Cornelius Boyle

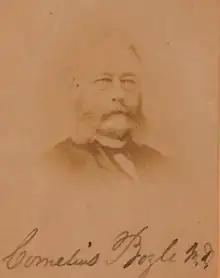

Cornelius Boyle (1817–1878) was an American physician from Washington, D.C., who attained the rank of Major in the Confederate Army during the US Civil War. Boyle was "trusted at the highest levels in the Confederate Army, and played some special role in the conduct of clandestine operations".